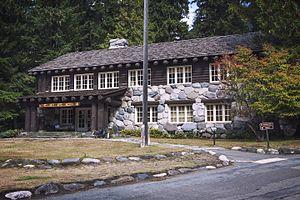
La Longmire Administration Building est un bâtiment américain à Longmire, dans le comté de Pierce, dans l'État de Washington. Construit en 1928 dans le style rustique du National Park Service, il est protégé au sein du parc national du mont Rainier.